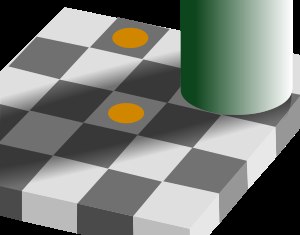
Synsbedrag
I denne illusion, ser de farvede regioner ud til at være forskellige, næsten orange og brun. Men faktisk, har de den helt samme farve, når de er i identiske omgivelser. Det der sker er at hjernen skifter hvordan folk ser farven på grund af den globale fortolkning af det omkring liggende billede. De hvide fliser, som er skygget, er den samme farve som de grå fliser udenfor fliserne.
Når man er overbevist om at man har set noget, der i virkeligheden forekommer anderledes er der tale om et synsbedrag. Årsager til synsbedrag kan ligge i hjernen, i øjet eller i og omkring objektet: